Panoramic photography

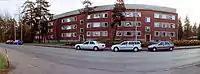
The distortion of architectural subjects is severe when using a rotating lens camera

Short rotation cameras usually offer few shutter speeds and have poor focusing ability. Most models have a fixed focus lens, set to the hyperfocal distance of the maximum aperture of the lens, often at around . Photographers wishing to photograph closer subjects must use a small aperture to bring the foreground into focus, limiting the camera's use in low-light situations.